Acid Betty

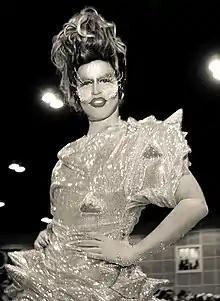
Acid Betty in 2019

Jamin Ruhren (born December 10, 1977), better known by the stage name Acid Betty, is an American drag queen, performer, actor and singer. He rose to national prominence after competing on the eighth season of "RuPaul's Drag Race" in 2016 and the tenth season of "RuPaul's Drag Race All Stars" in 2025.